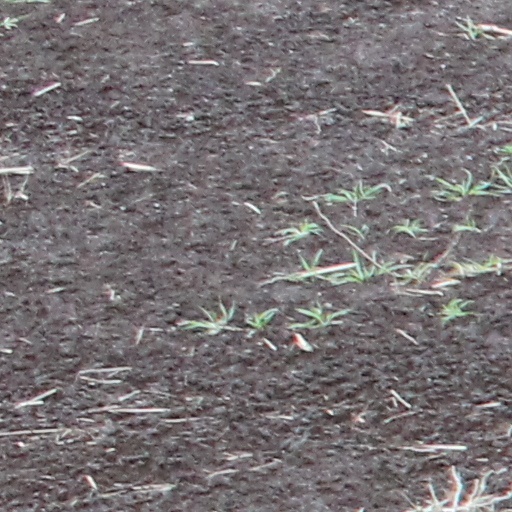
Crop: wheat